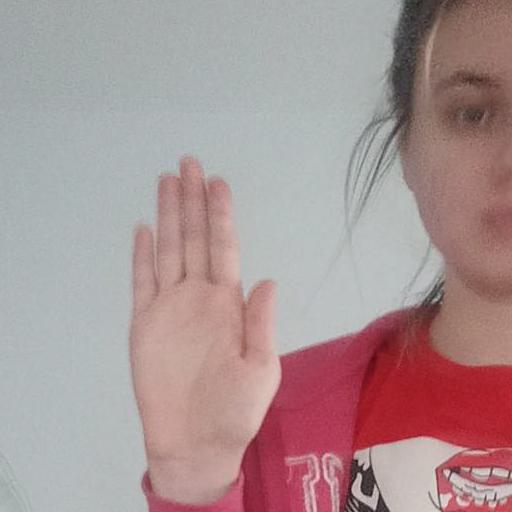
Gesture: stop